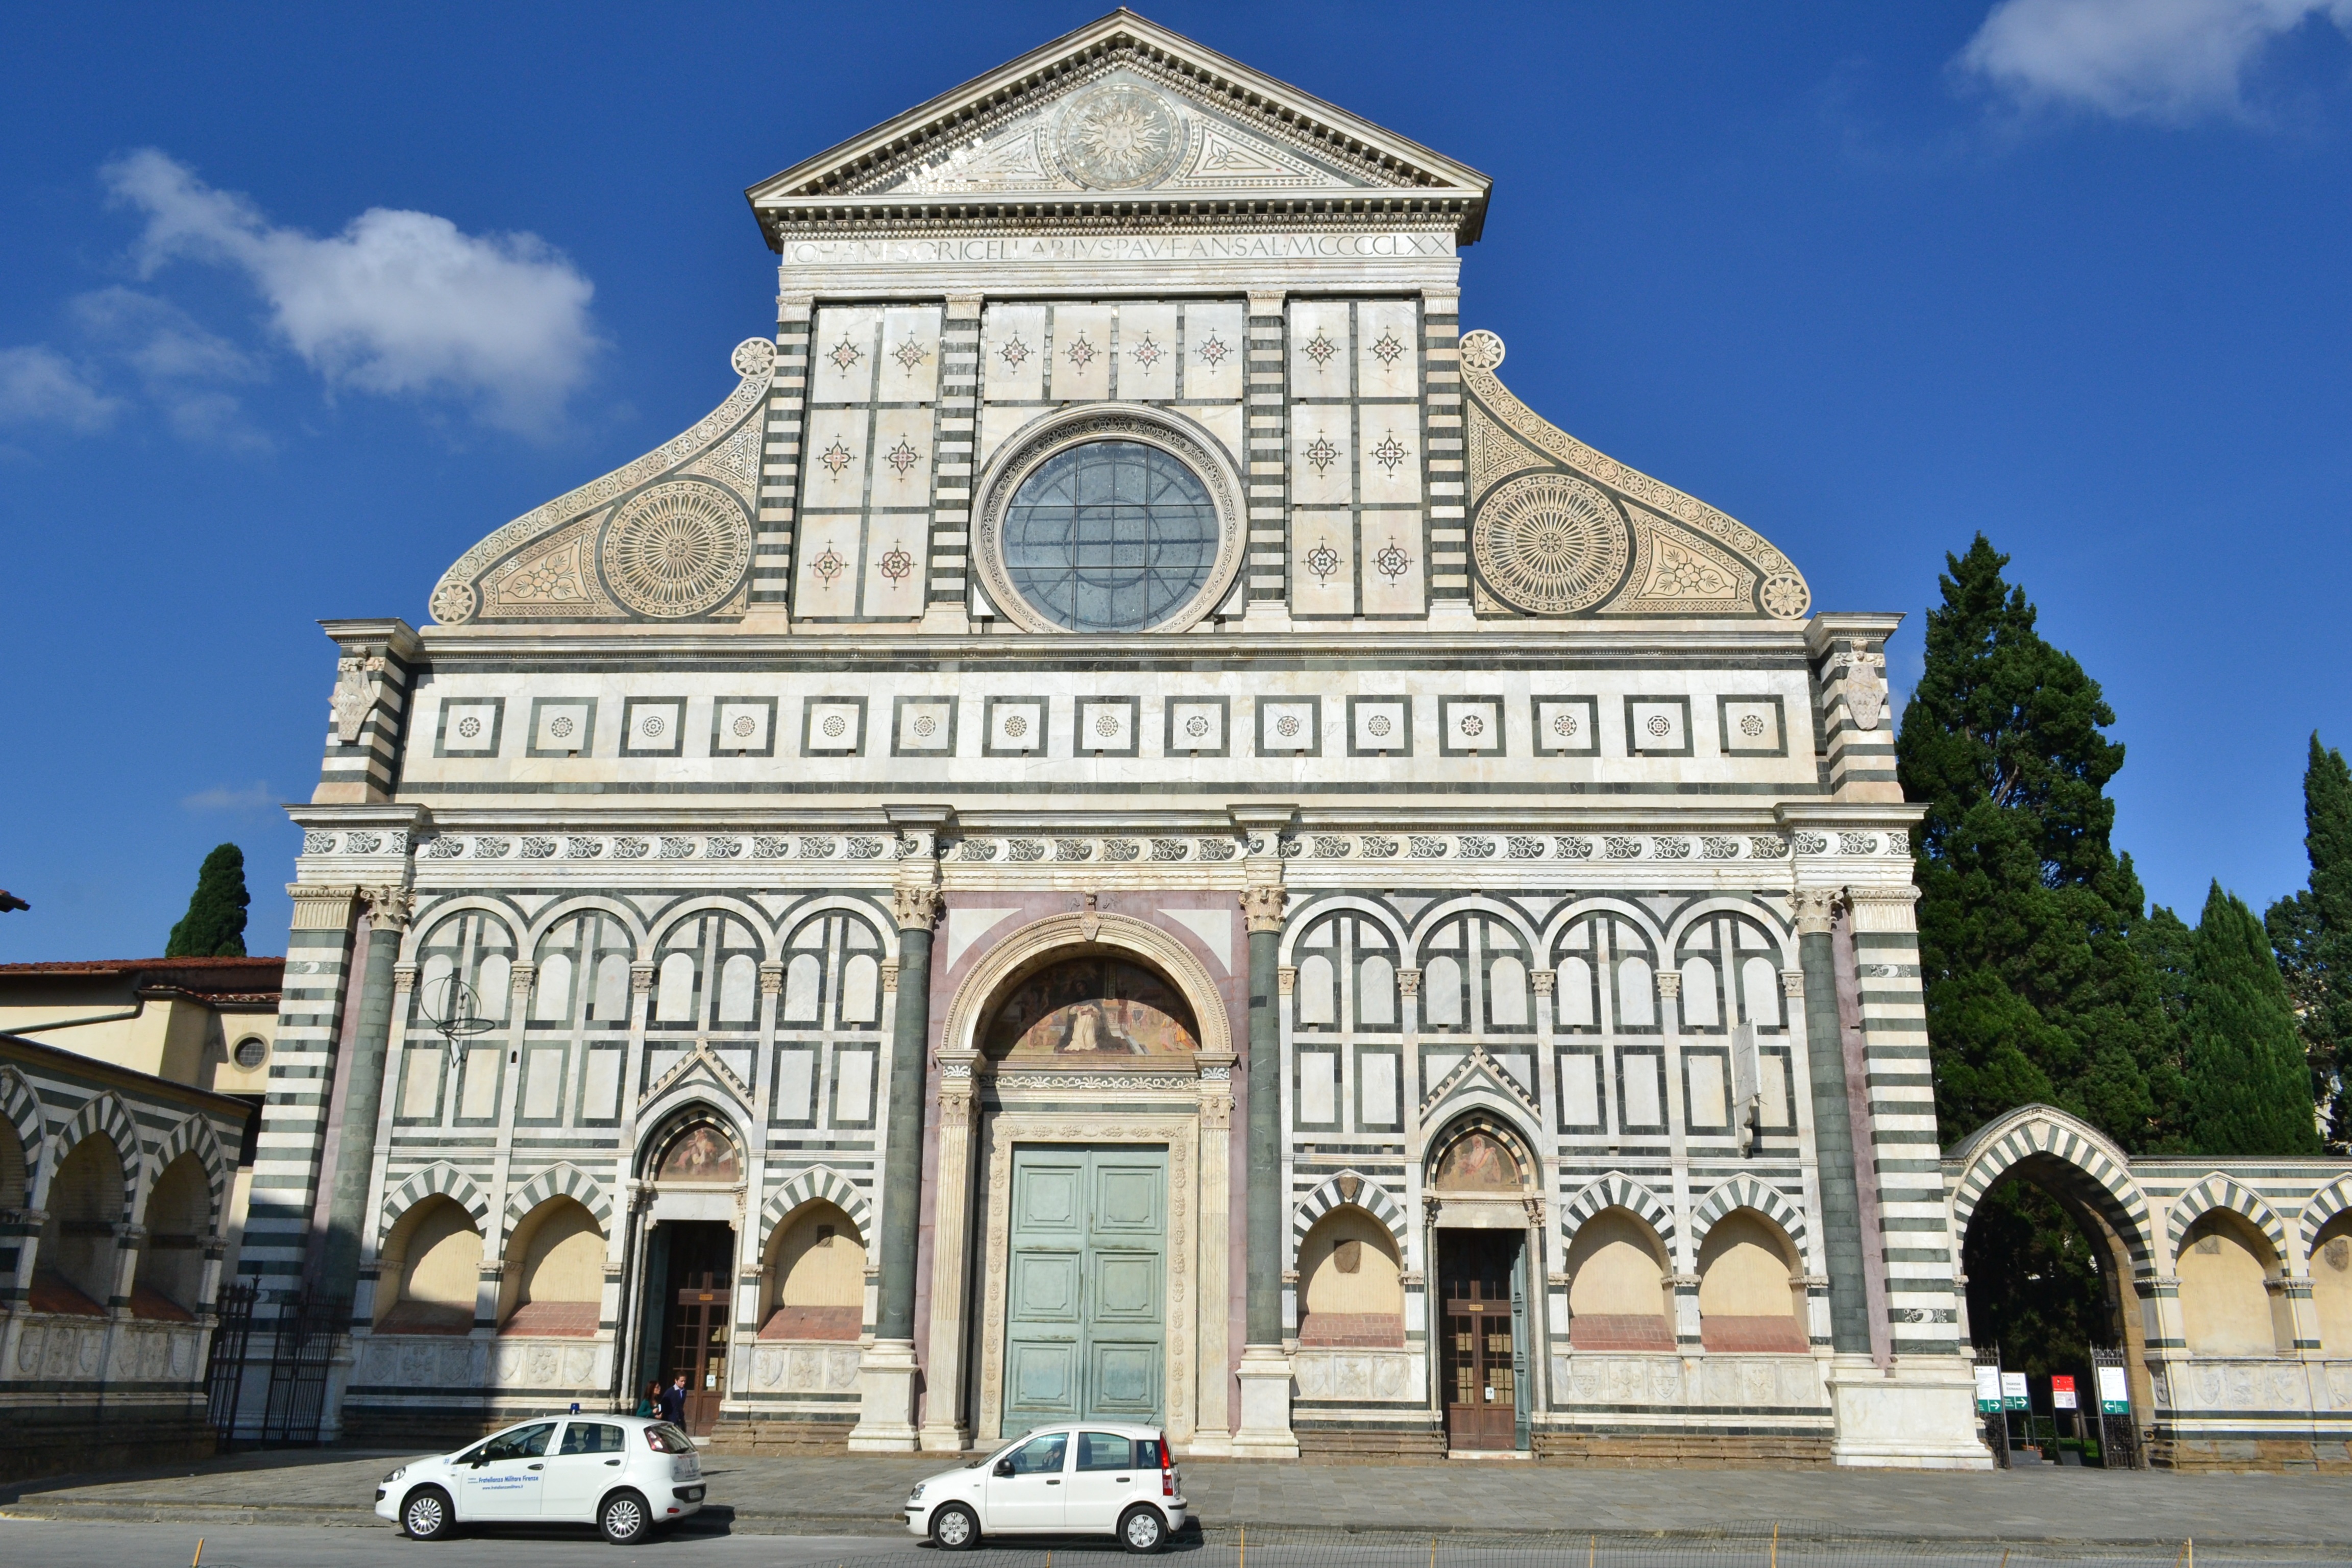
architecture, building, monument, arch, landmark, italy, facade, church, place of worship, synagogue, basilica, florence, classical architecture, ancient roman architecture